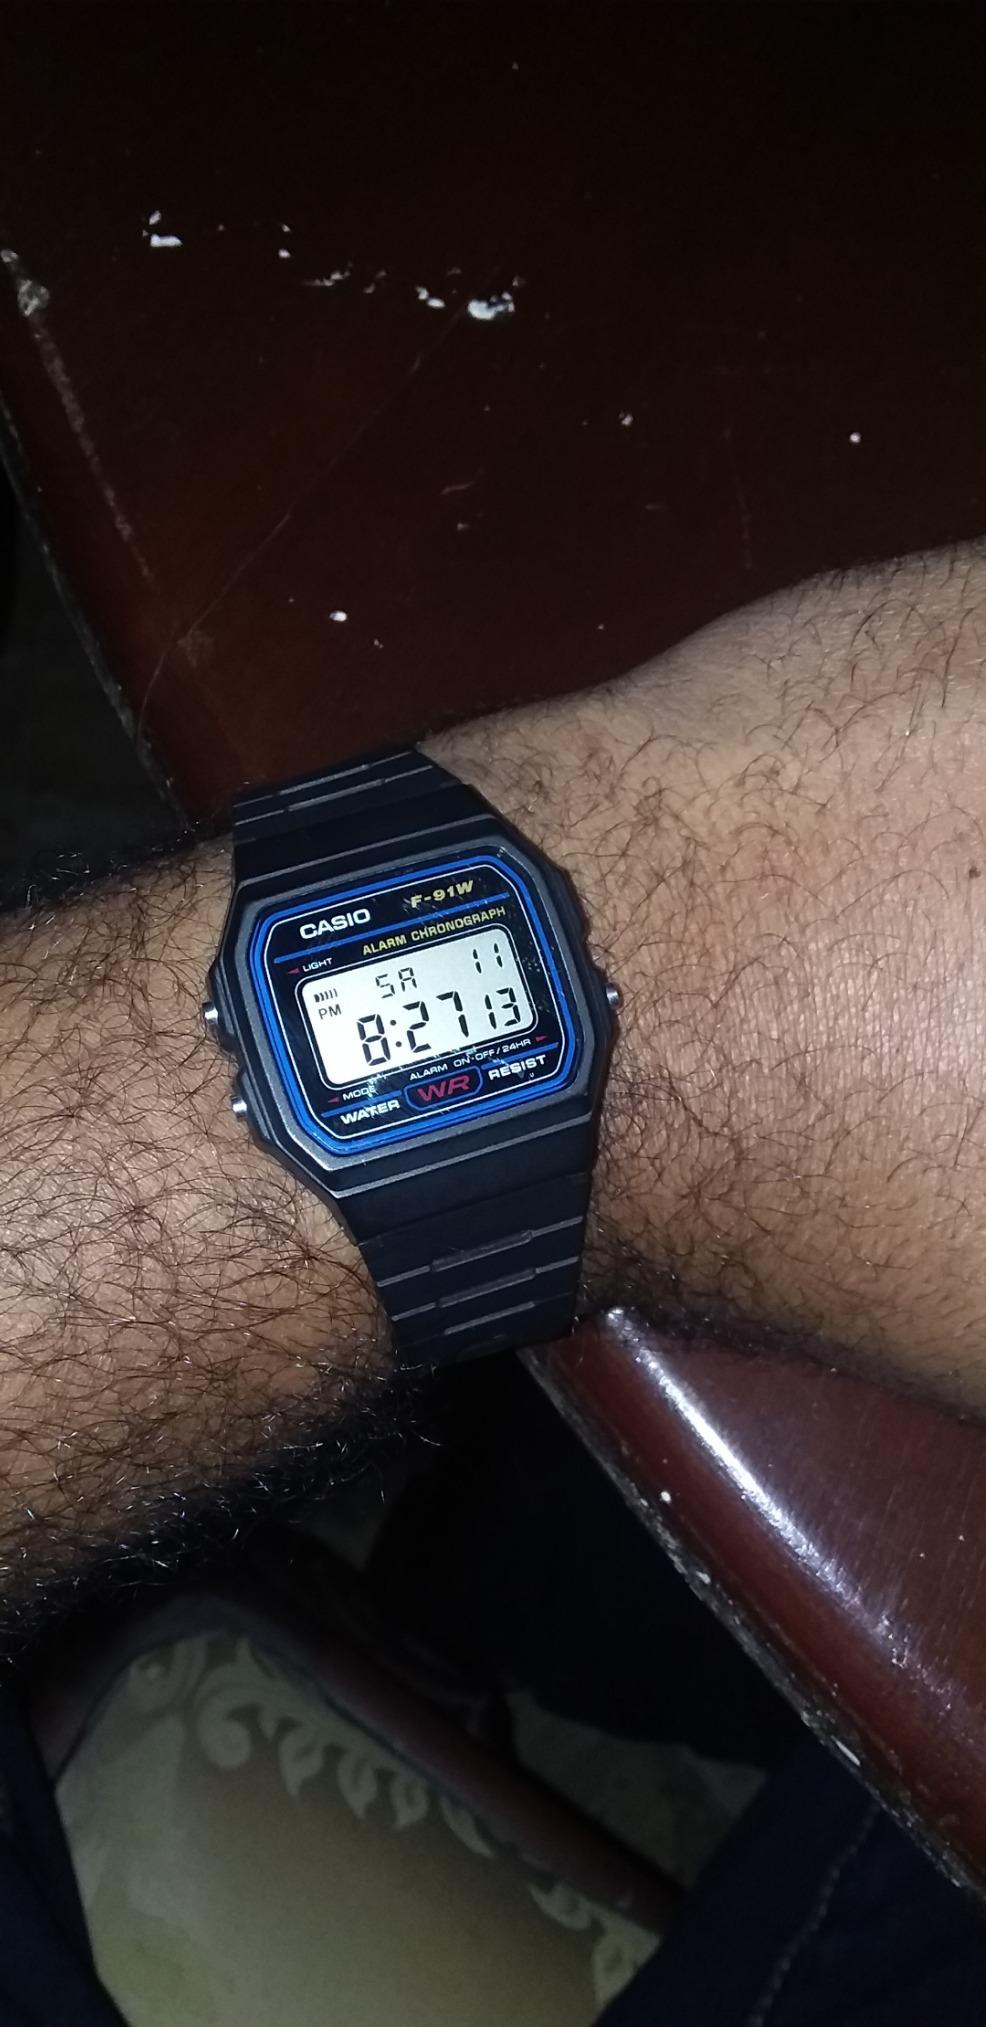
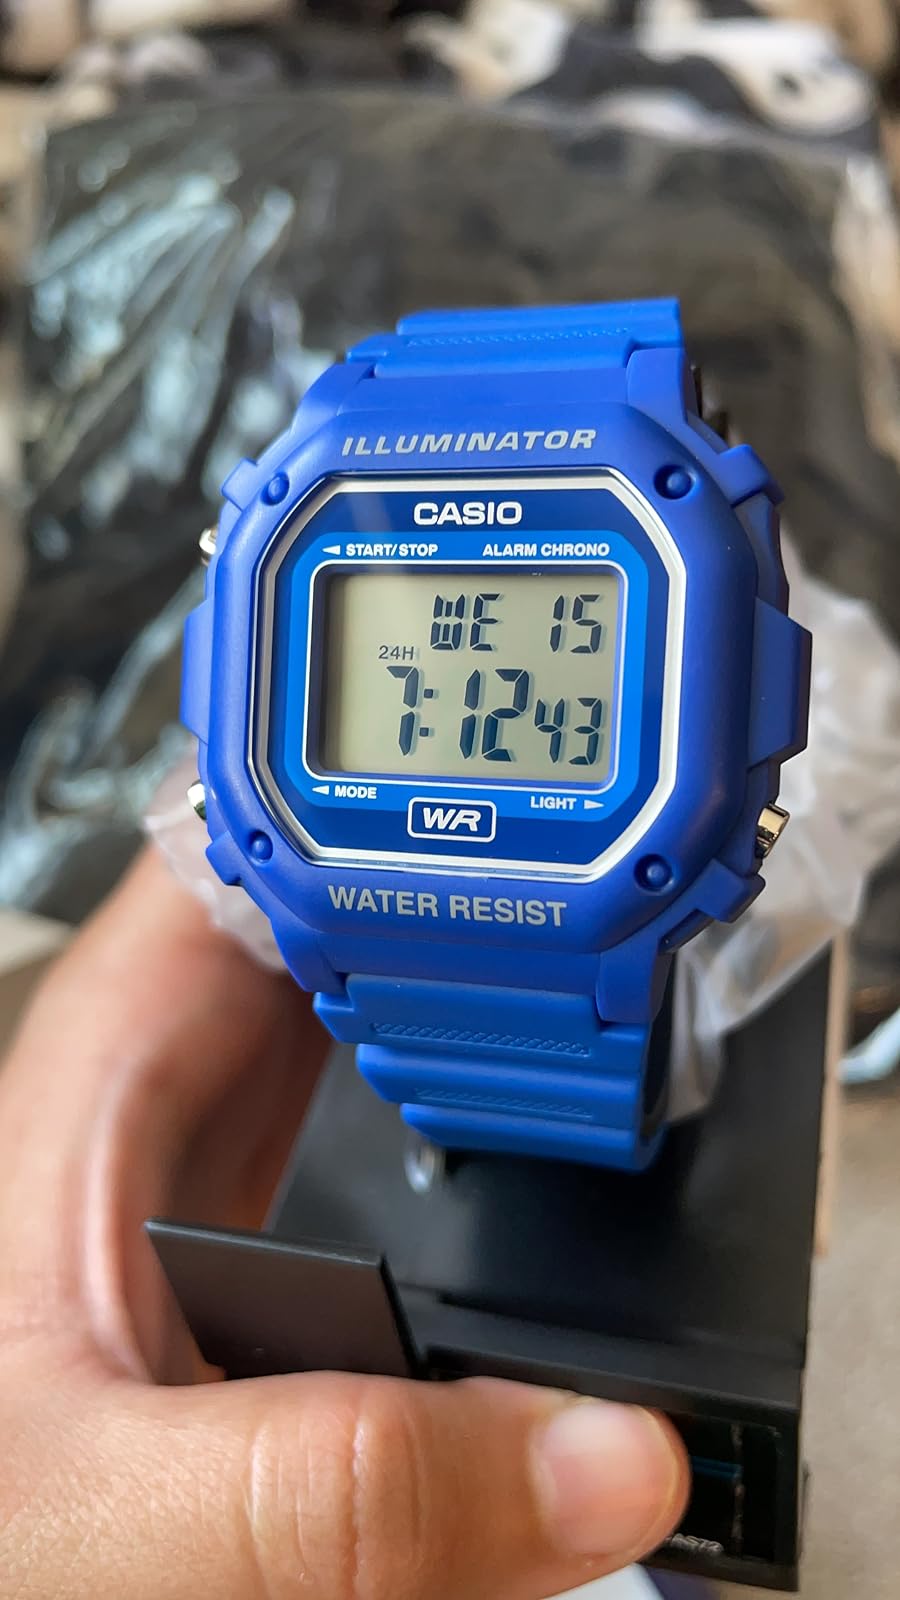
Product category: accessories_watch
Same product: no